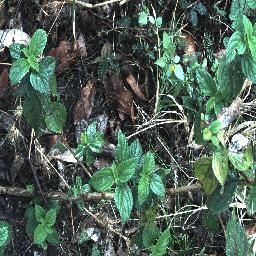
Label: lantana